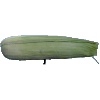
Label: Corn Husk 1